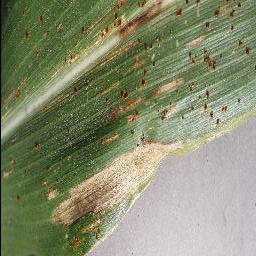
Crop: corn
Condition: (maize)_cercospora_spot_gray_spot